Mannose

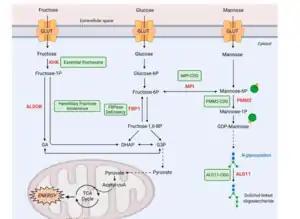
Mannose metabolism in human beings

While much of the mannose used in glycosylation is believed to be derived from glucose, in cultured hepatoma cells (cancerous cells from the liver), most of the mannose for glycoprotein biosynthesis comes from extracellular mannose, not glucose. Many of the glycoproteins produced in the liver are secreted into the bloodstream, so dietary mannose is distributed throughout the body.